USS General G. W. Goethals

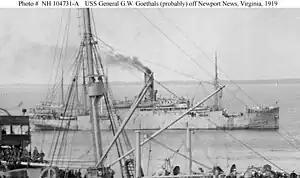
A ship, probably "General G. W. Goethals", off Newport News in 1919

"General G. W. Goethals" made three transatlantic round trips between the US and France. On each trip she took supplies to France, and repatriated American Expeditionary Forces troops to the US. On her first voyage she left New York on 2 April, sailed to Bordeaux, and returned on 4 May. On her three return voyages she repatriated a total of nearly 3,000 troops.